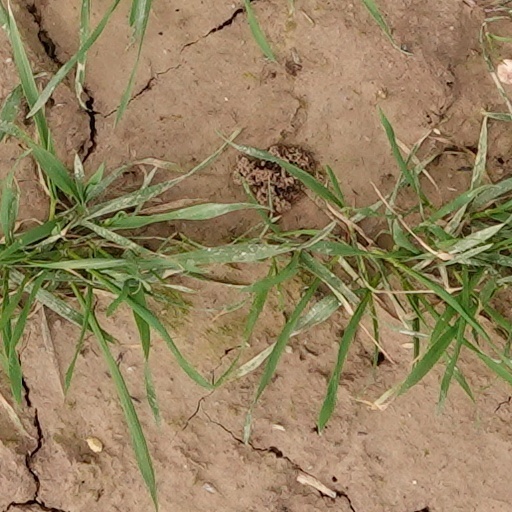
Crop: wheat